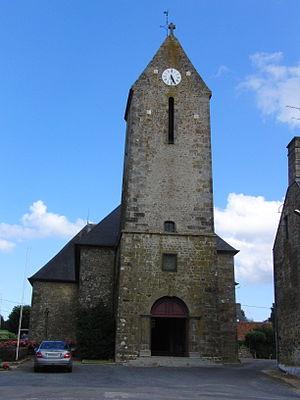
Église Notre-Dame de Champsecret, Orne, France This building is indexed in the Base Mérimée, a database of architectural heritage maintained by the French Ministry of Culture,